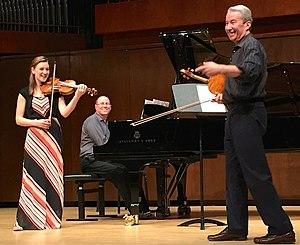
Daniel Alan Heifetz est un violoniste américain. Il est le fondateur et directeur artistique de l'Institut Heifetz de la musique. Sa carrière a été axée sur l'éducation et l'art de la communication par l'interprétation.